Port-Launay

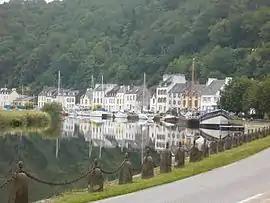
Port-Launay and the river Aulne

Port-Launay is a commune in the Finistère department of Brittany in north-western France.